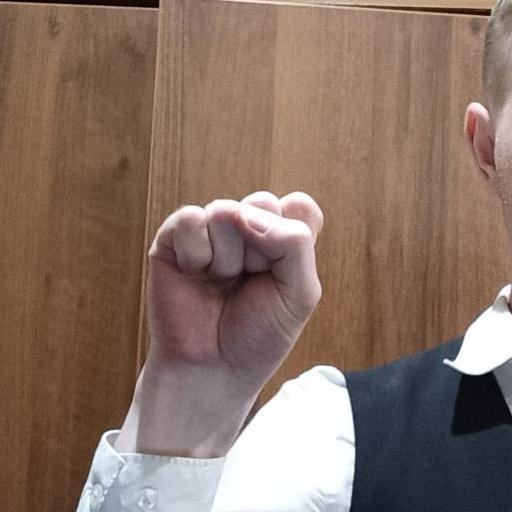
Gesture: fist